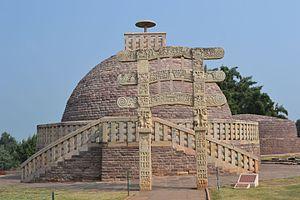
Sânchî est un petit village de l'Inde, situé à 46 km au nord-est de Bhopal, dans la partie centrale de l'État du Madhya Pradesh célèbre pour son ensemble de monuments bouddhistes et en particulier le grand stūpa, un des sites parmi les plus visités en Inde. Sanchi n'est pas relié avec le bouddha historique, mais l'une des femmes d'Ashoka aurait habité à Vidisha, ville voisine dont elle portait le nom. Ce fut un lieu de pèlerinage jusqu'au XIIIᵉ siècle.